Campus of the Massachusetts Institute of Technology

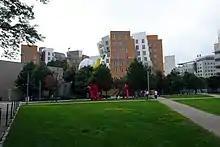
Hockfield Court in 2018

Tang Hall (W84) is organized into small apartment suites on each floor, occupied by unmarried graduate students. The building structure is unusual at MIT, in that it is made of modular reinforced concrete structural elements, prefabricated off-site. On the campus, this method has usually been reserved for free-standing parking garage structures.